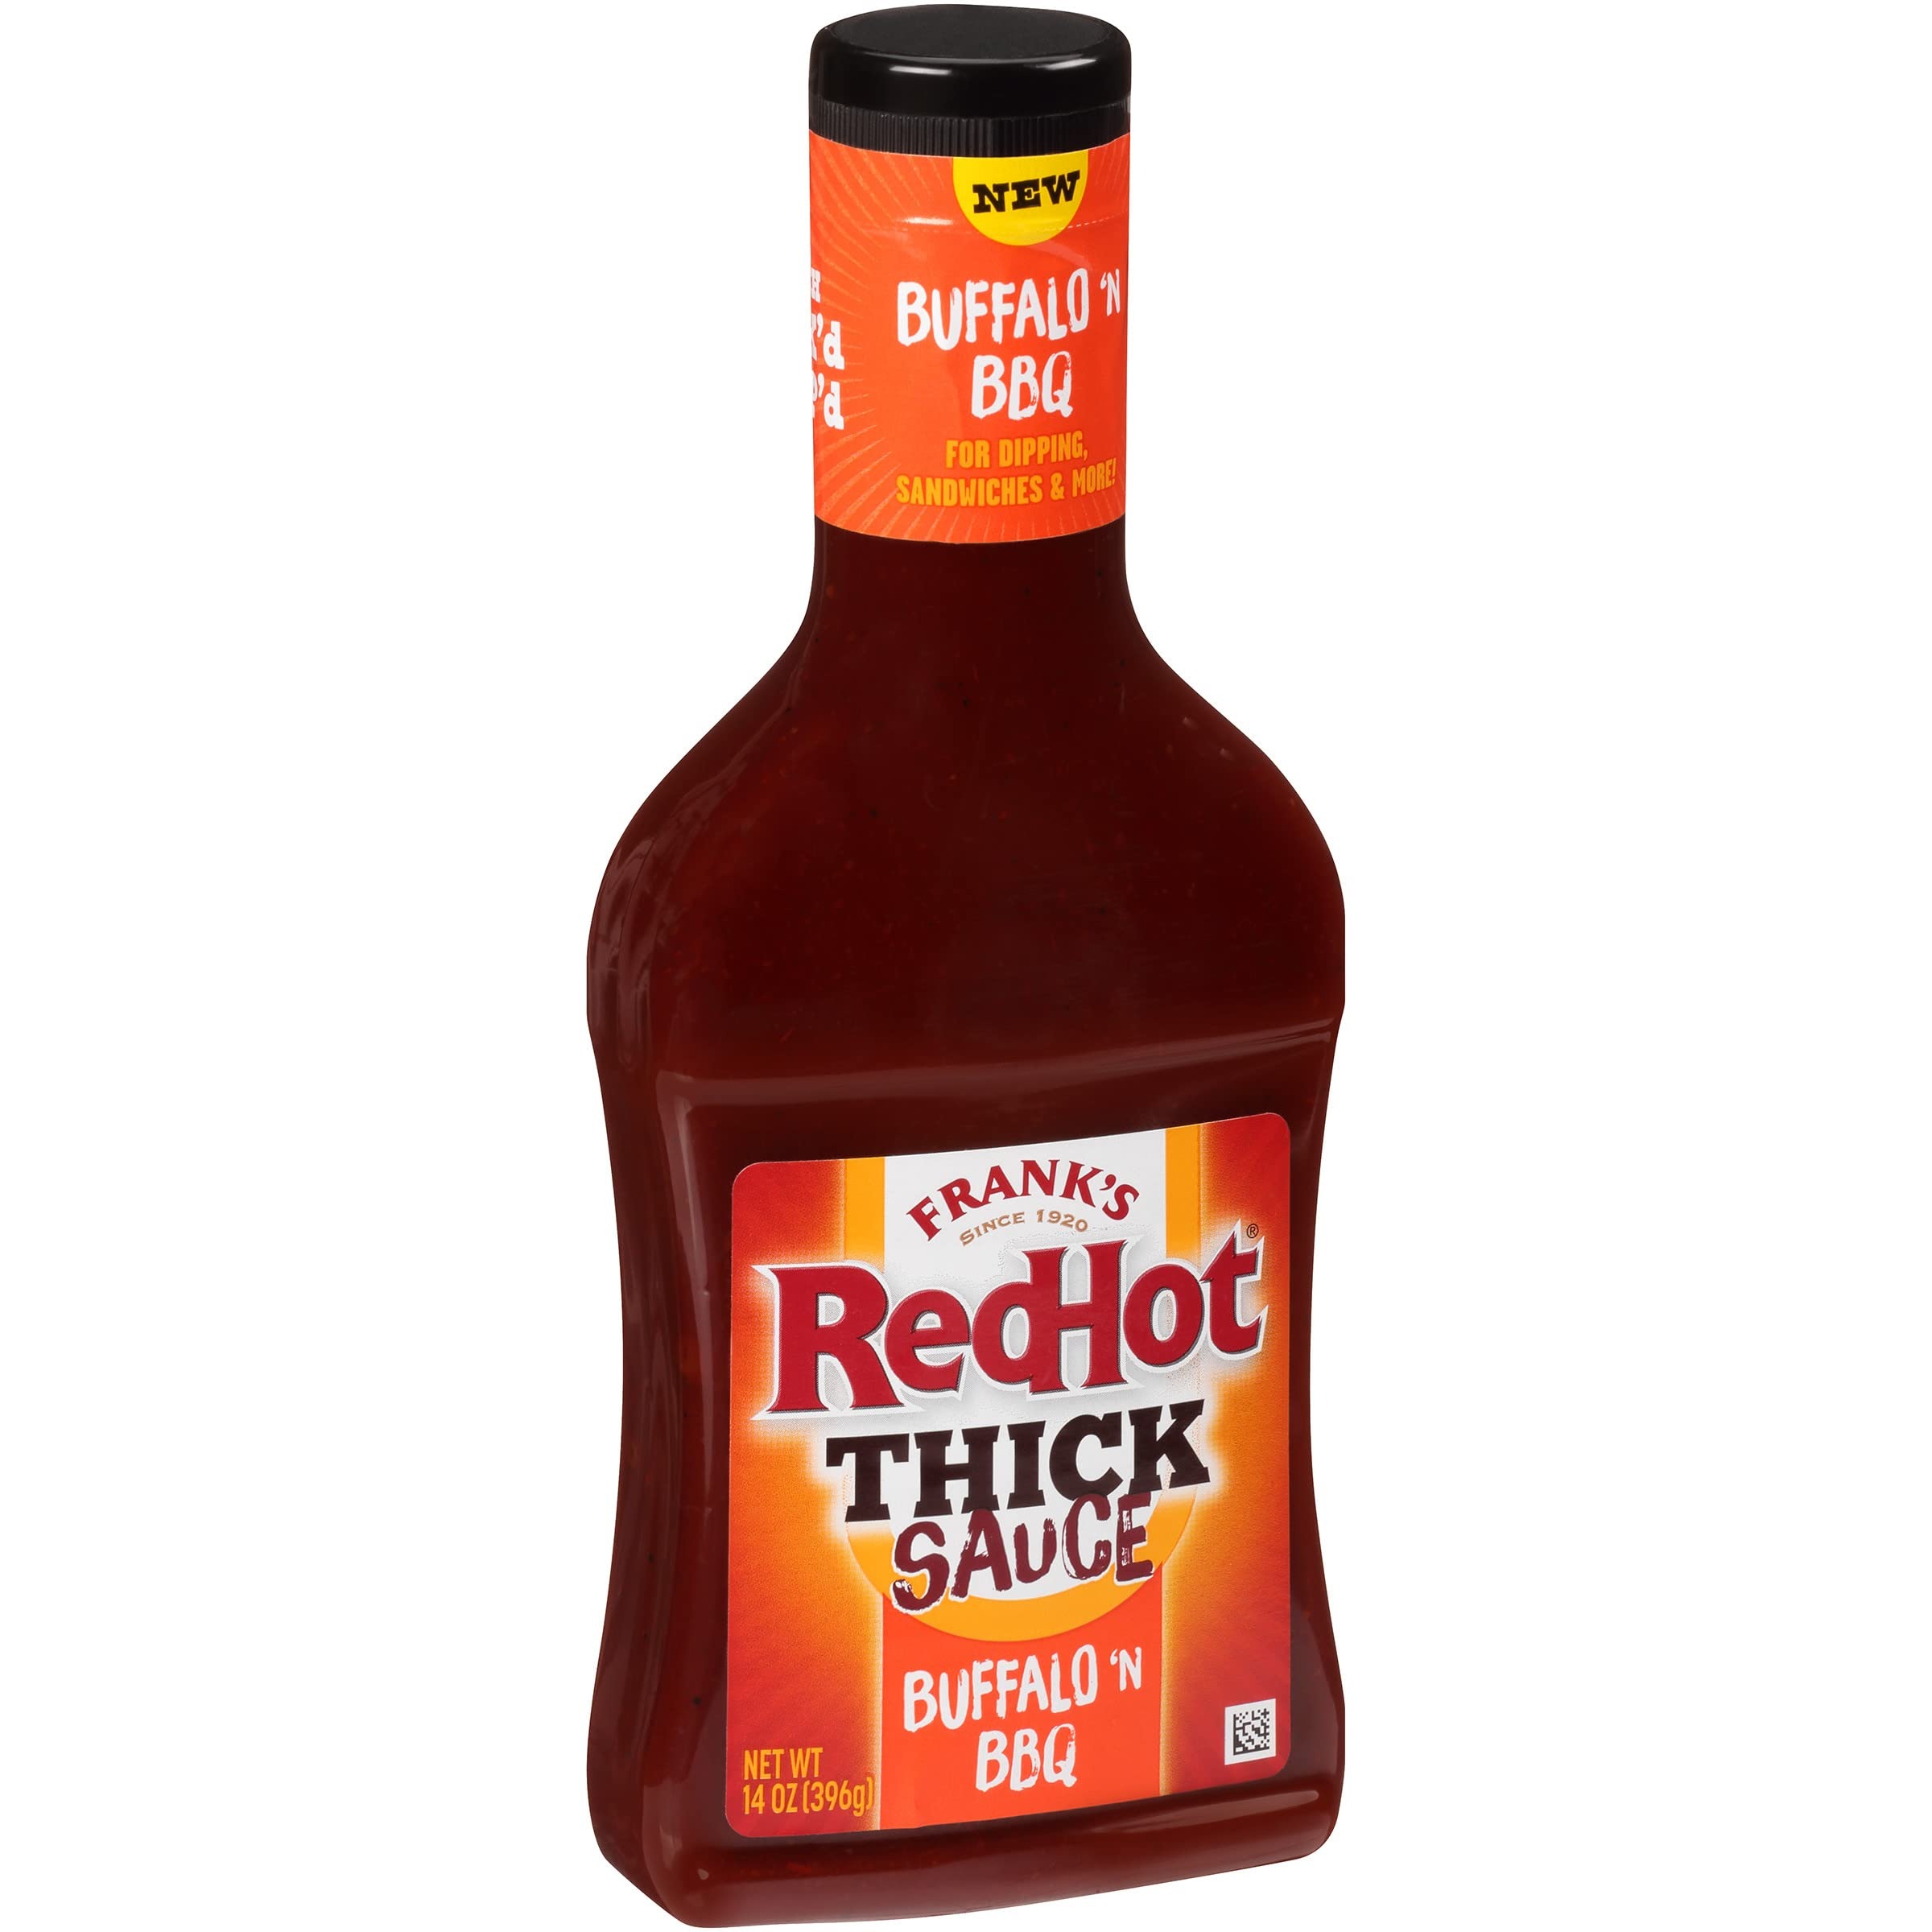
Item Name: Frank's RedHot Buffalo 'N BBQ Thick Hot Sauce, 14 oz
Value: 14.0
Unit: Ounce

Price: 7.63